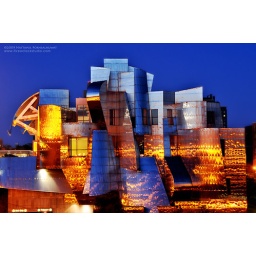
After sunset, Weisman Art Museum is bathed in golden reflection of street lamp on Washington Avenue Bridge.